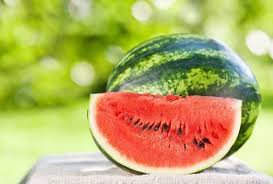
Label: Watermelon